Empire of the Sultans

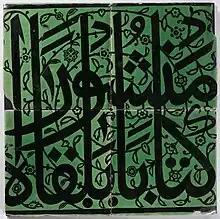
Four tiles from a frieze with a calligraphed inscription from the 17th chapter of the Quran,

The third section included metalwork, pottery, jade, and textiles. The domestic metalwork objects were made of silver, brass, or gilt copper. The textiles, from the 16th and 17th centuries, included rugs and woven silk lampas panels from locations around the Ottoman Empire.